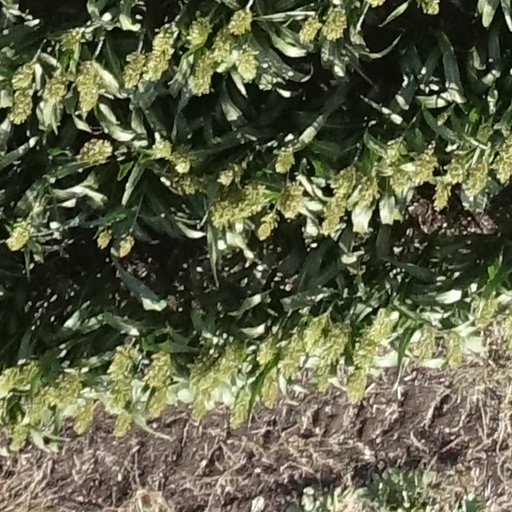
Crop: sorghum